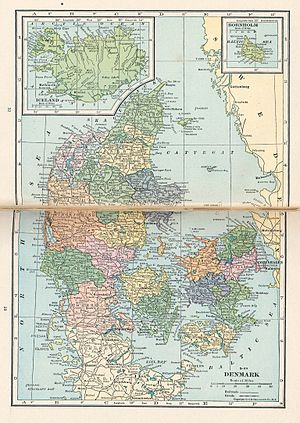
Genforeningen i 1920
Amerikansk kort over Danmark fra 1921. Området på begge sider af grænsen kaldes Schleswig, de fire nye sønderjyske amter er ikke kommet med, og de fleste byer i Sønderjylland er endnu angivet med tyske navne.
Genforeningen er den i Danmark anvendte betegnelse for Sønderjyllands overgang fra tysk til dansk herredømme 15. juni 1920.